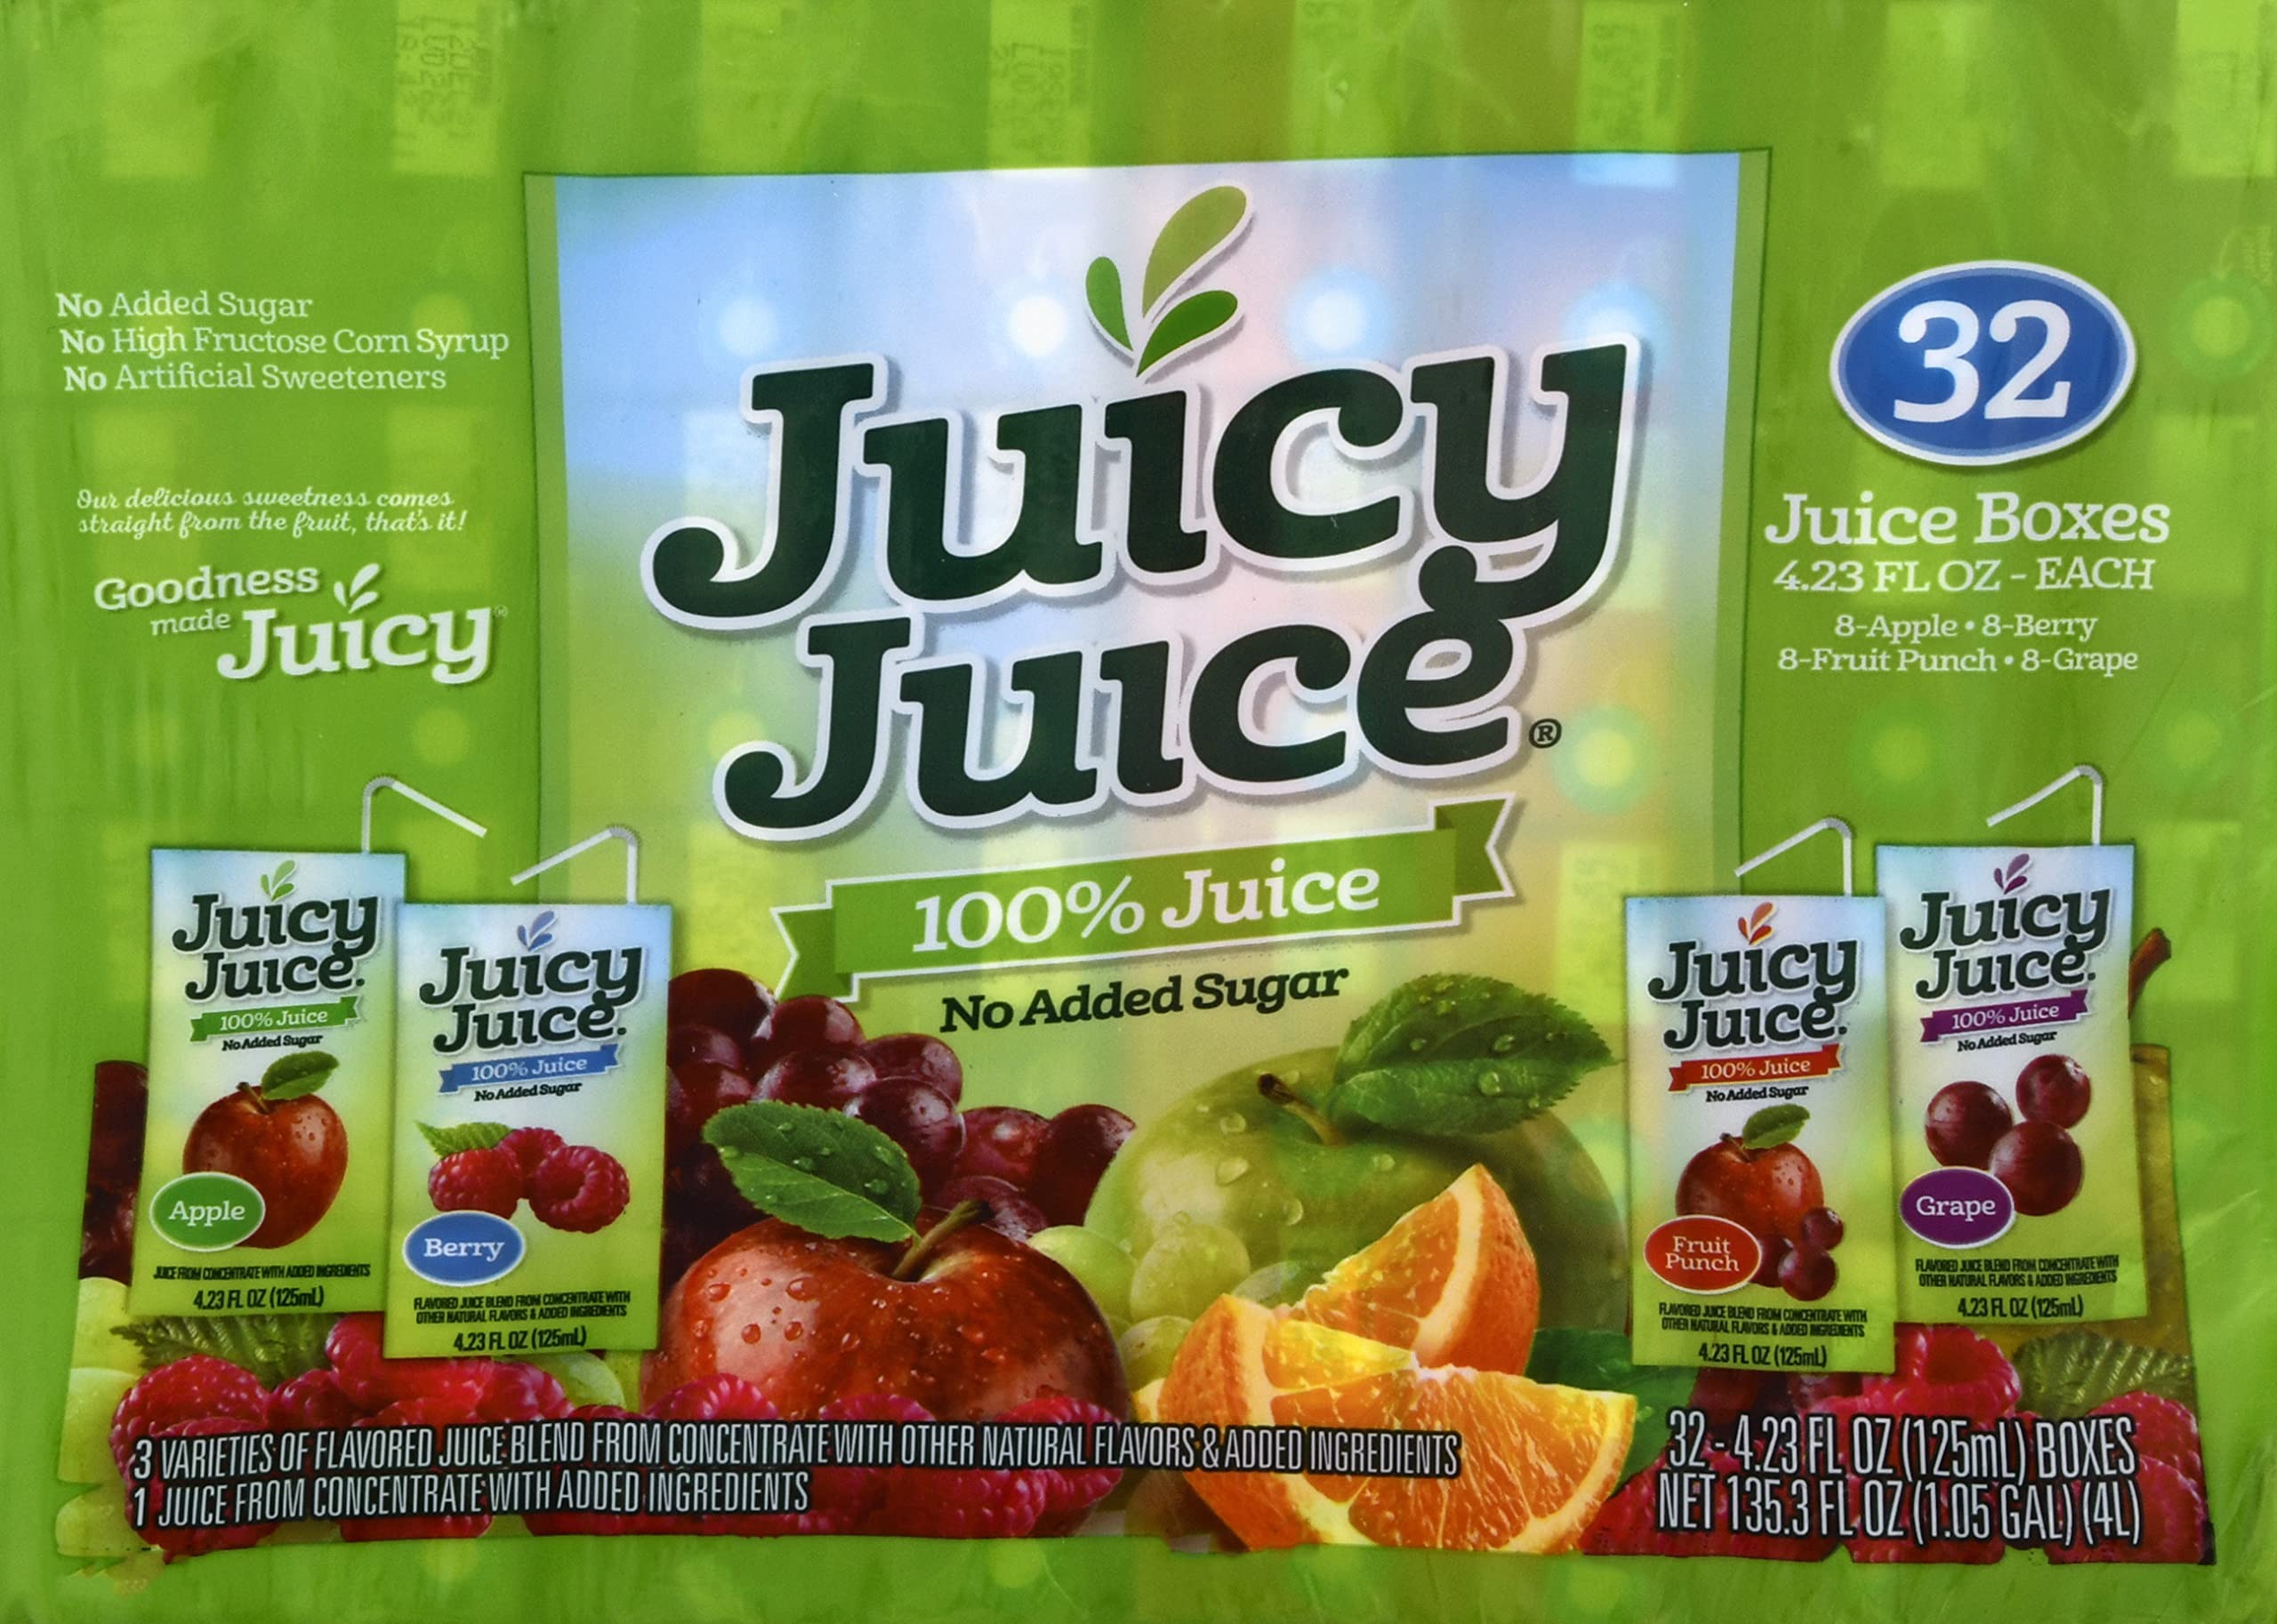
Item Name: Juicy Juice, Variety Pack, 135.3 Fl Oz
Product Description: 8-Apple. 8-Berry. 8-Fruit Punch. 8-Grape. 3 varieties of flavored juice blend from concentrate with other natural flavors & added ingredients. 1 juice from concentrate with added ingredients. No added sugar. Not a reduced calorie food. See nutrition facts for sugar and calorie content. No high fructose corn syrup. No artificial sweeteners. Our delicious sweetness comes straight from the fruit, that's it! Goodness made Juicy. This product is a pasteurized.
Value: 135.3
Unit: Fl Oz

Price: 9.58